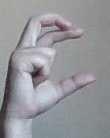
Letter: thal